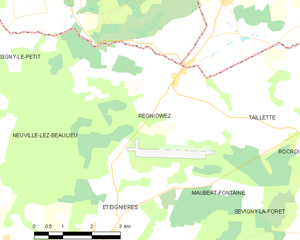
Carte des communes françaises: Regniowez